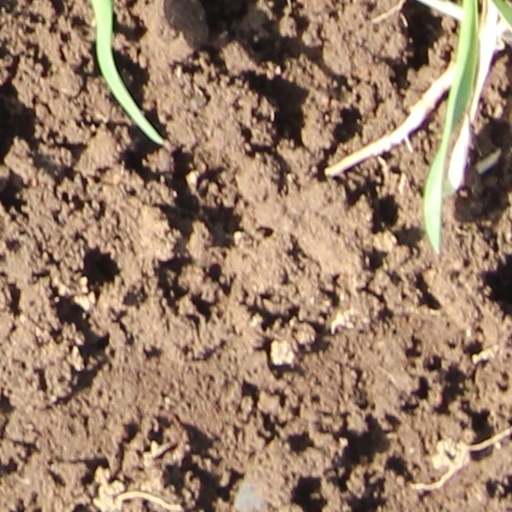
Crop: wheat